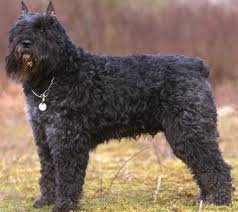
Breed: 233-n000072-Bouvier_des_Flandres